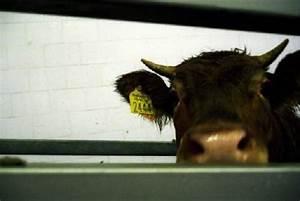
cow